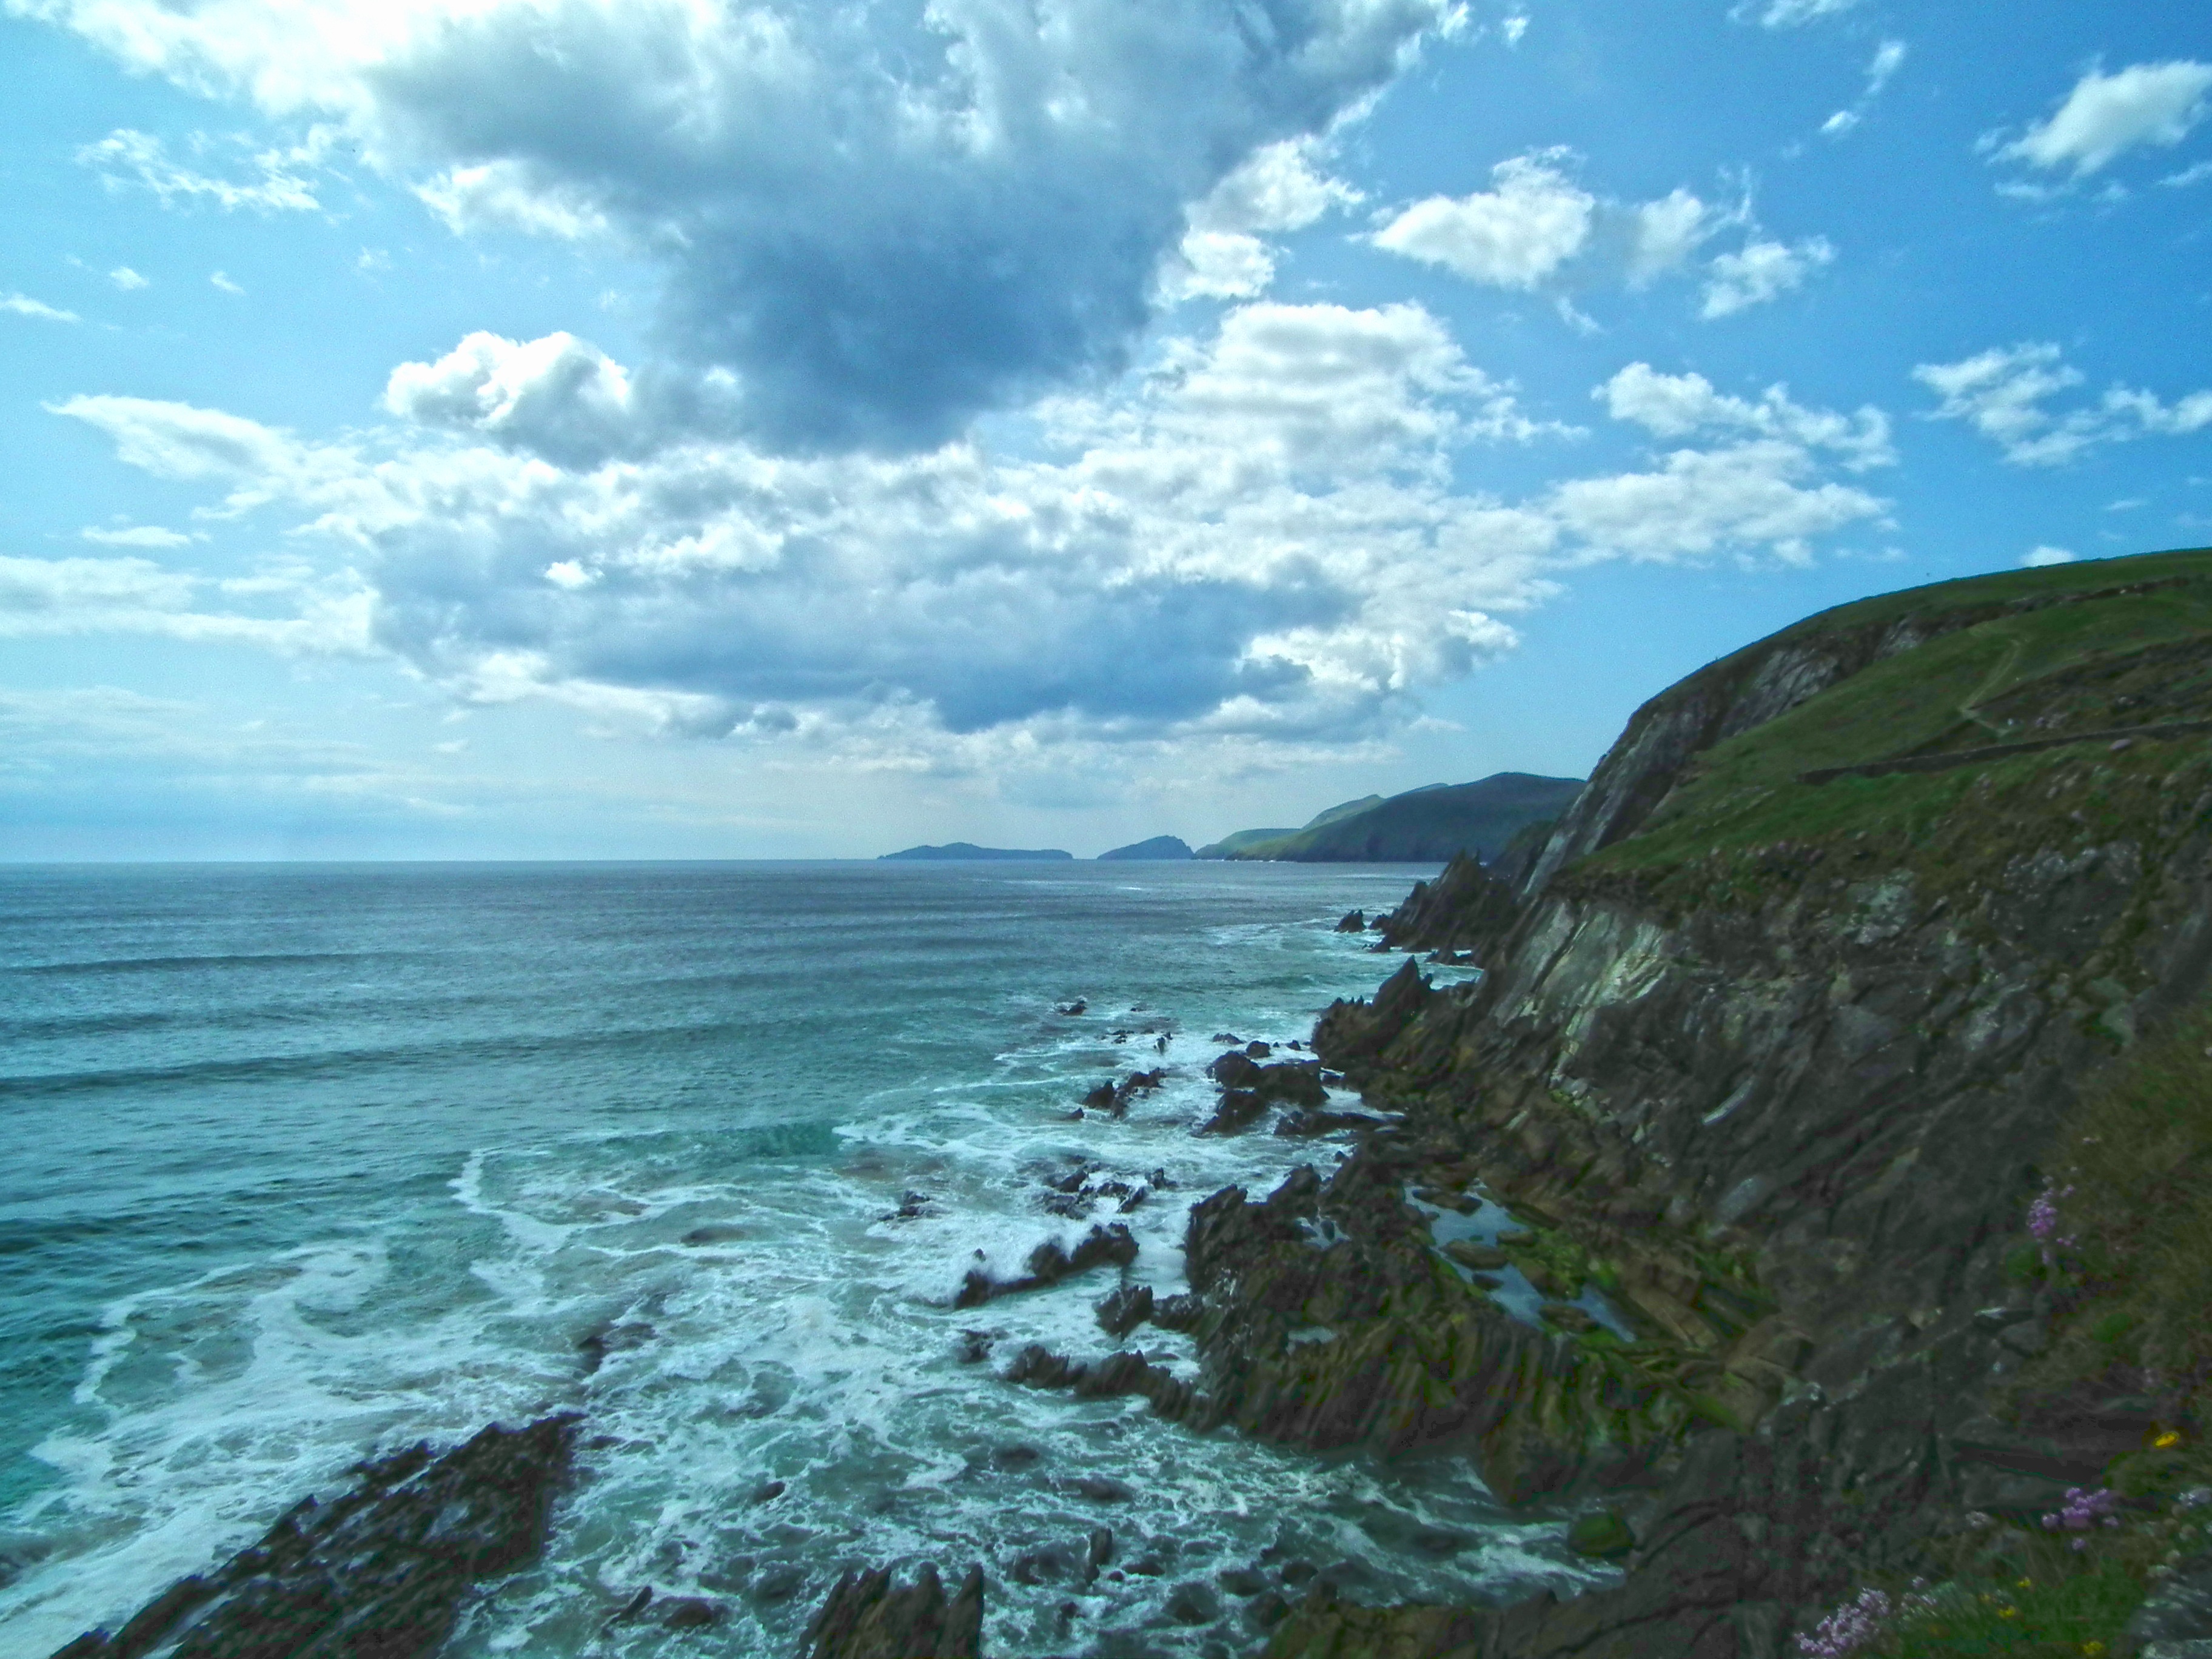
beach, sea, coast, ocean, horizon, cloud, sky, shore, cliff, cove, bay, terrain, body of water, cape, landform, geographical feature